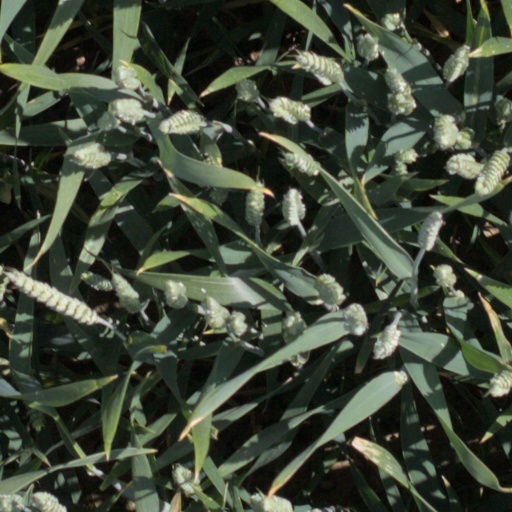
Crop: wheat